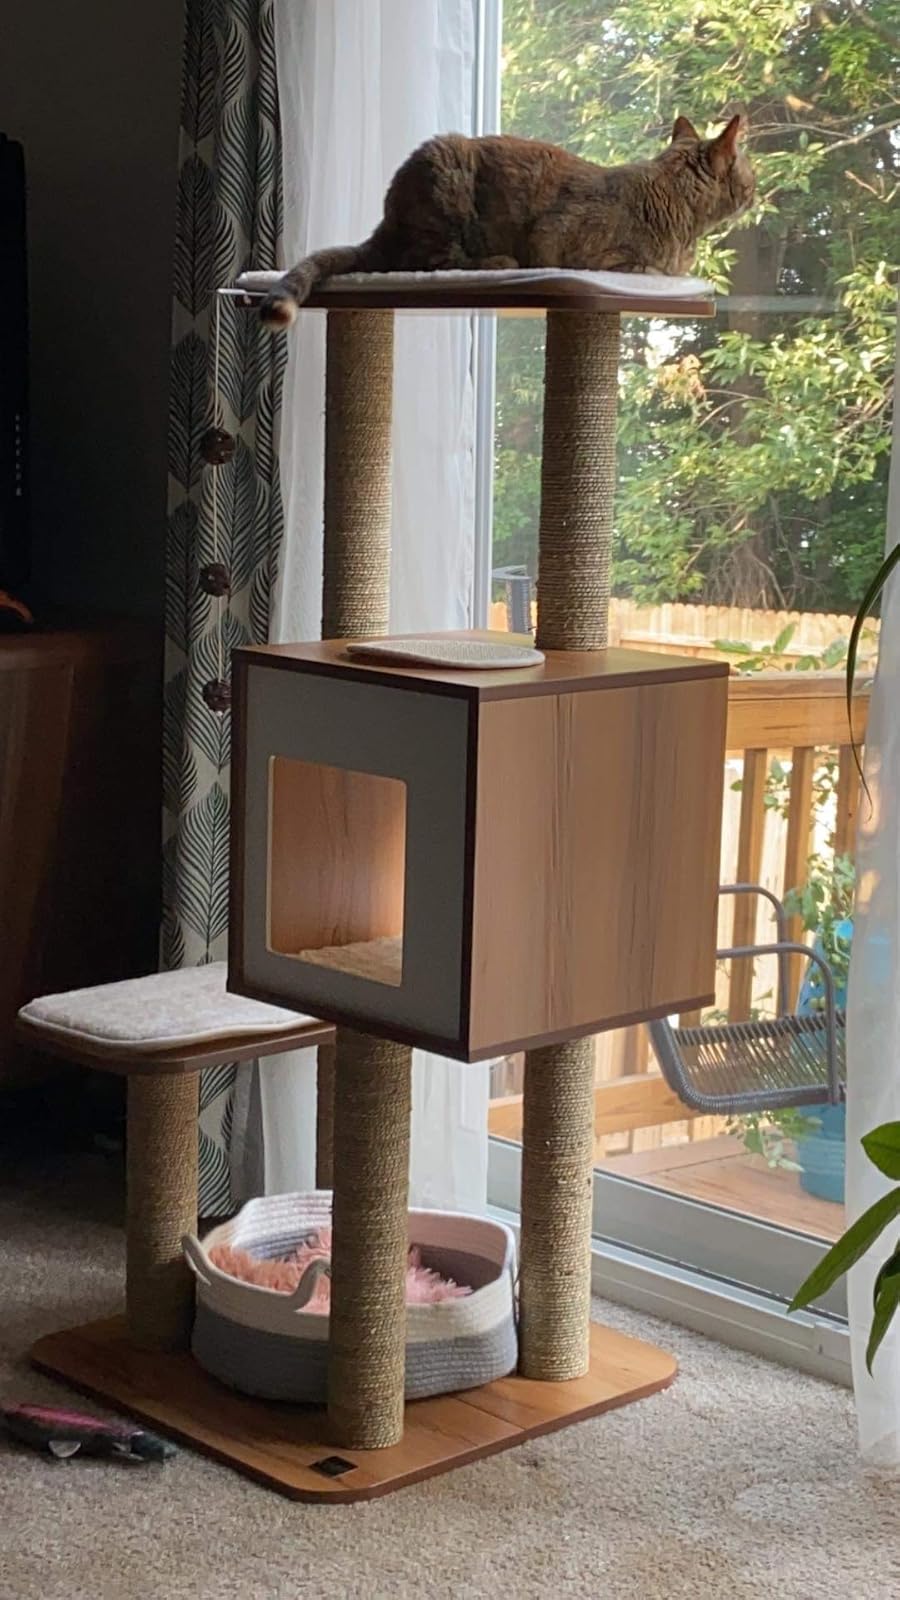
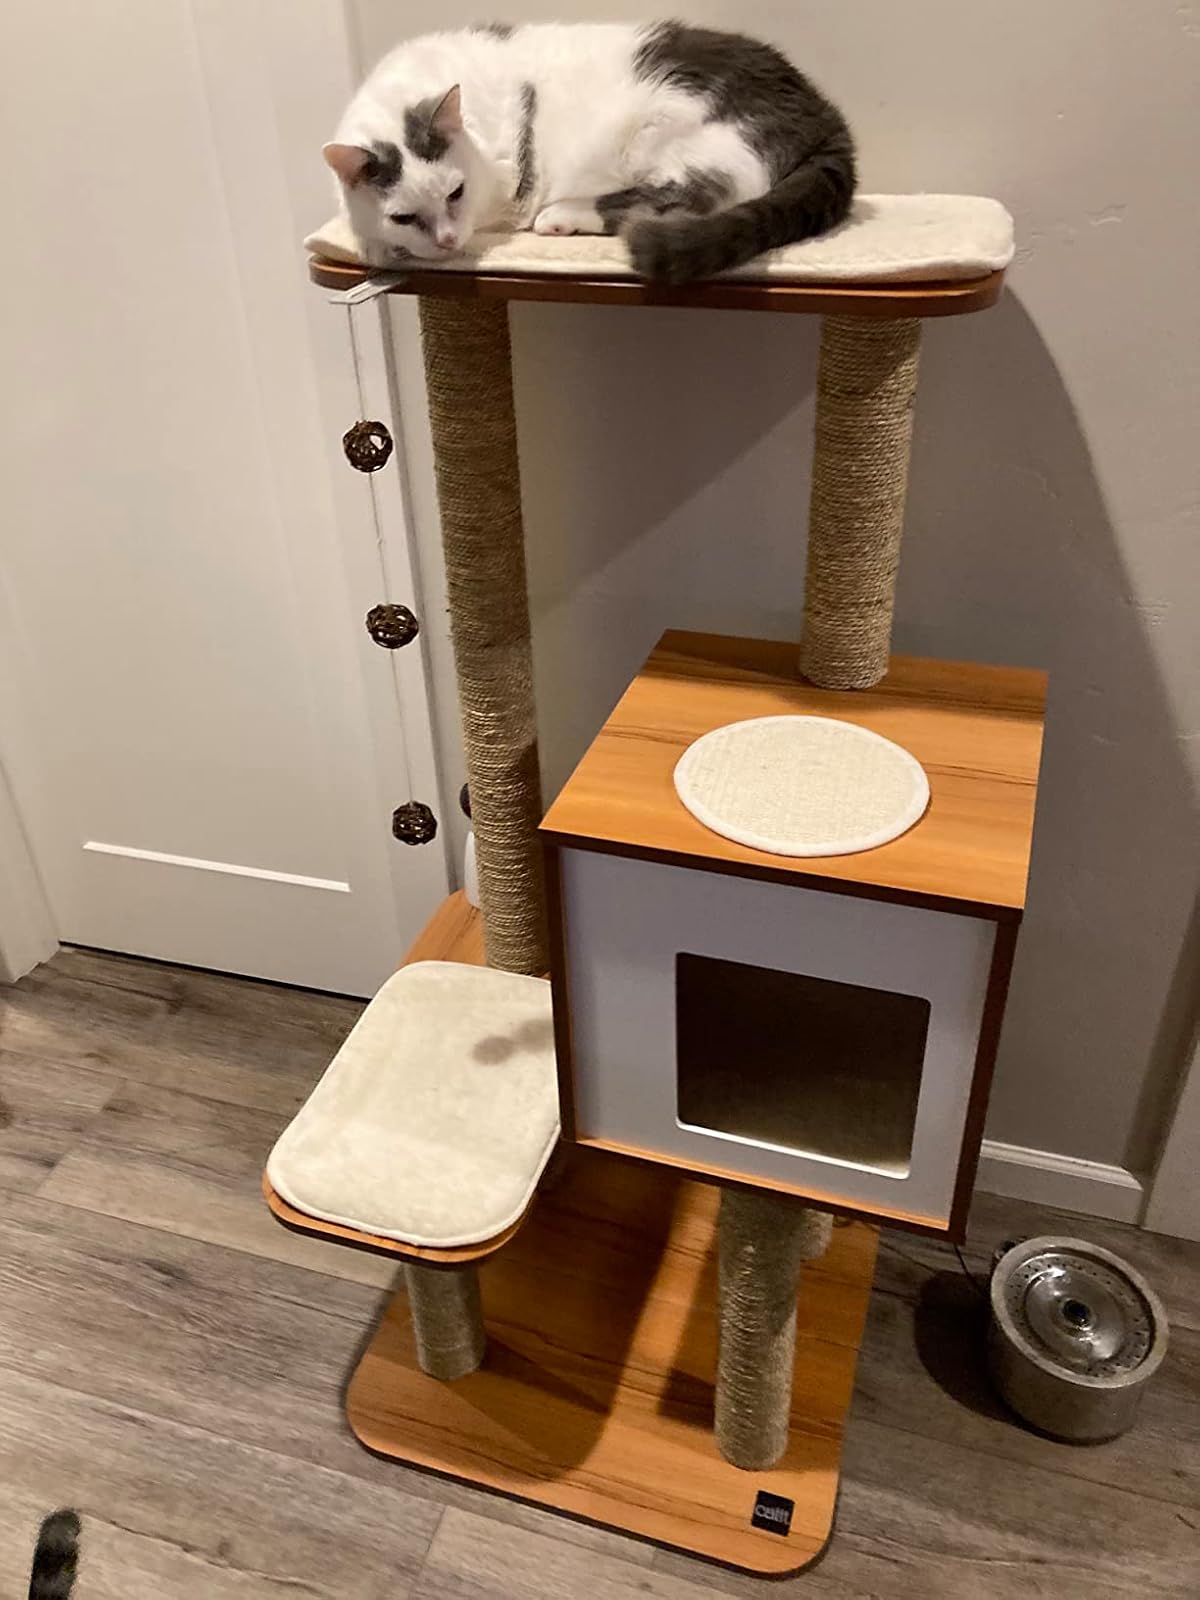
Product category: items_cat tree
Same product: yes